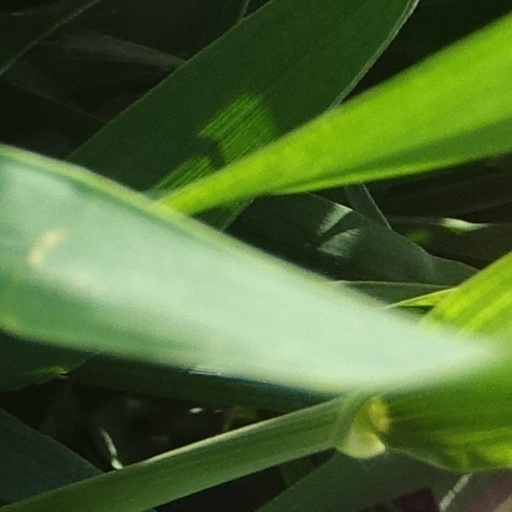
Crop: wheat